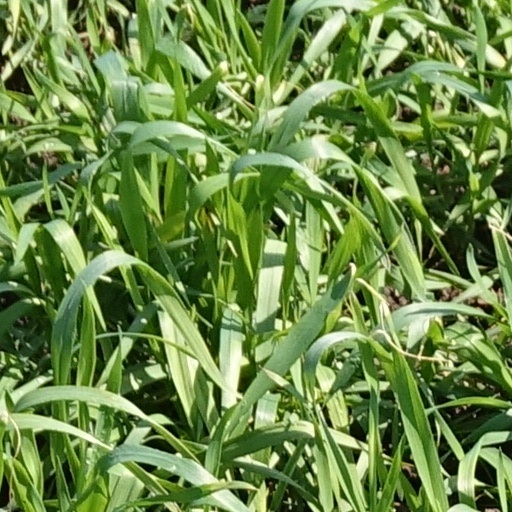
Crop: wheat